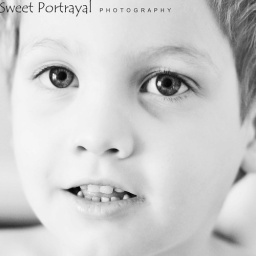
My boy in black and white.